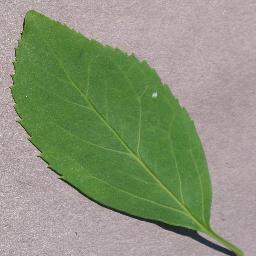
Label: Cherry___healthy